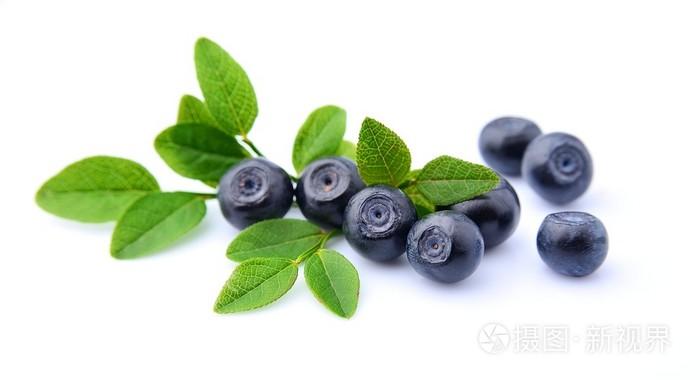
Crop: blueberry
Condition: healthy